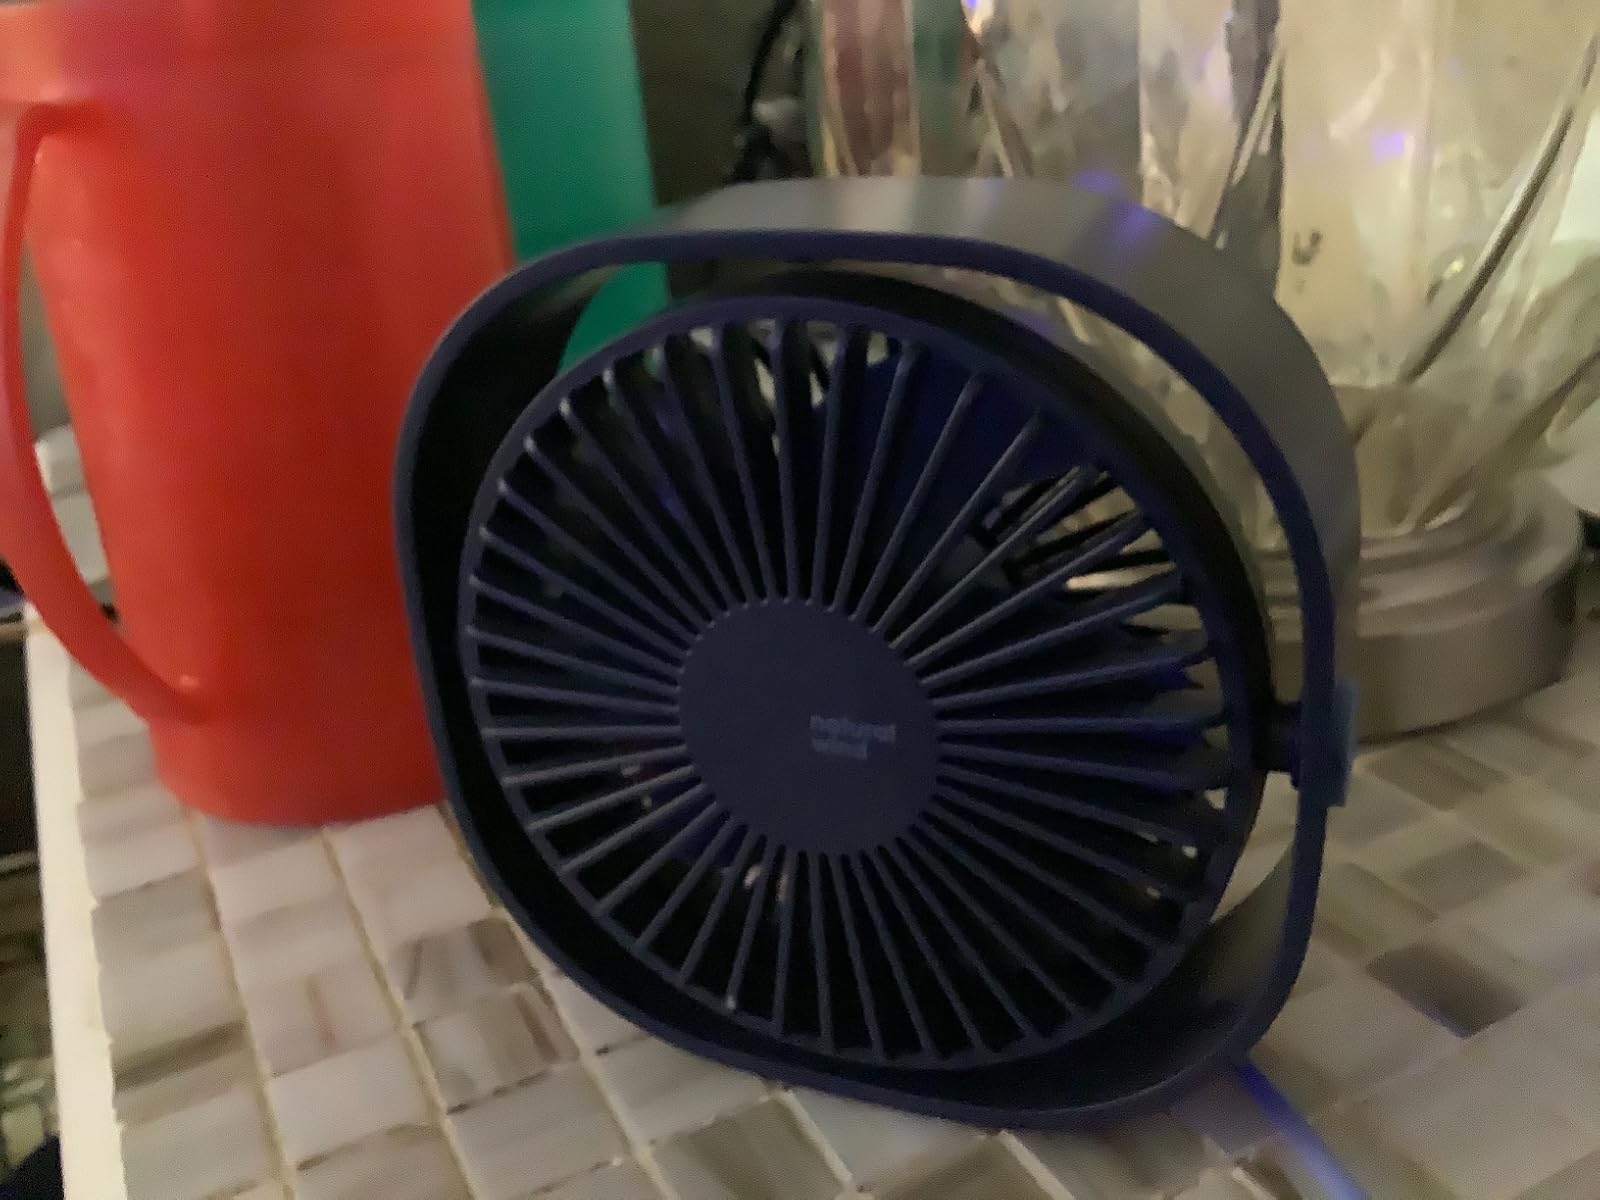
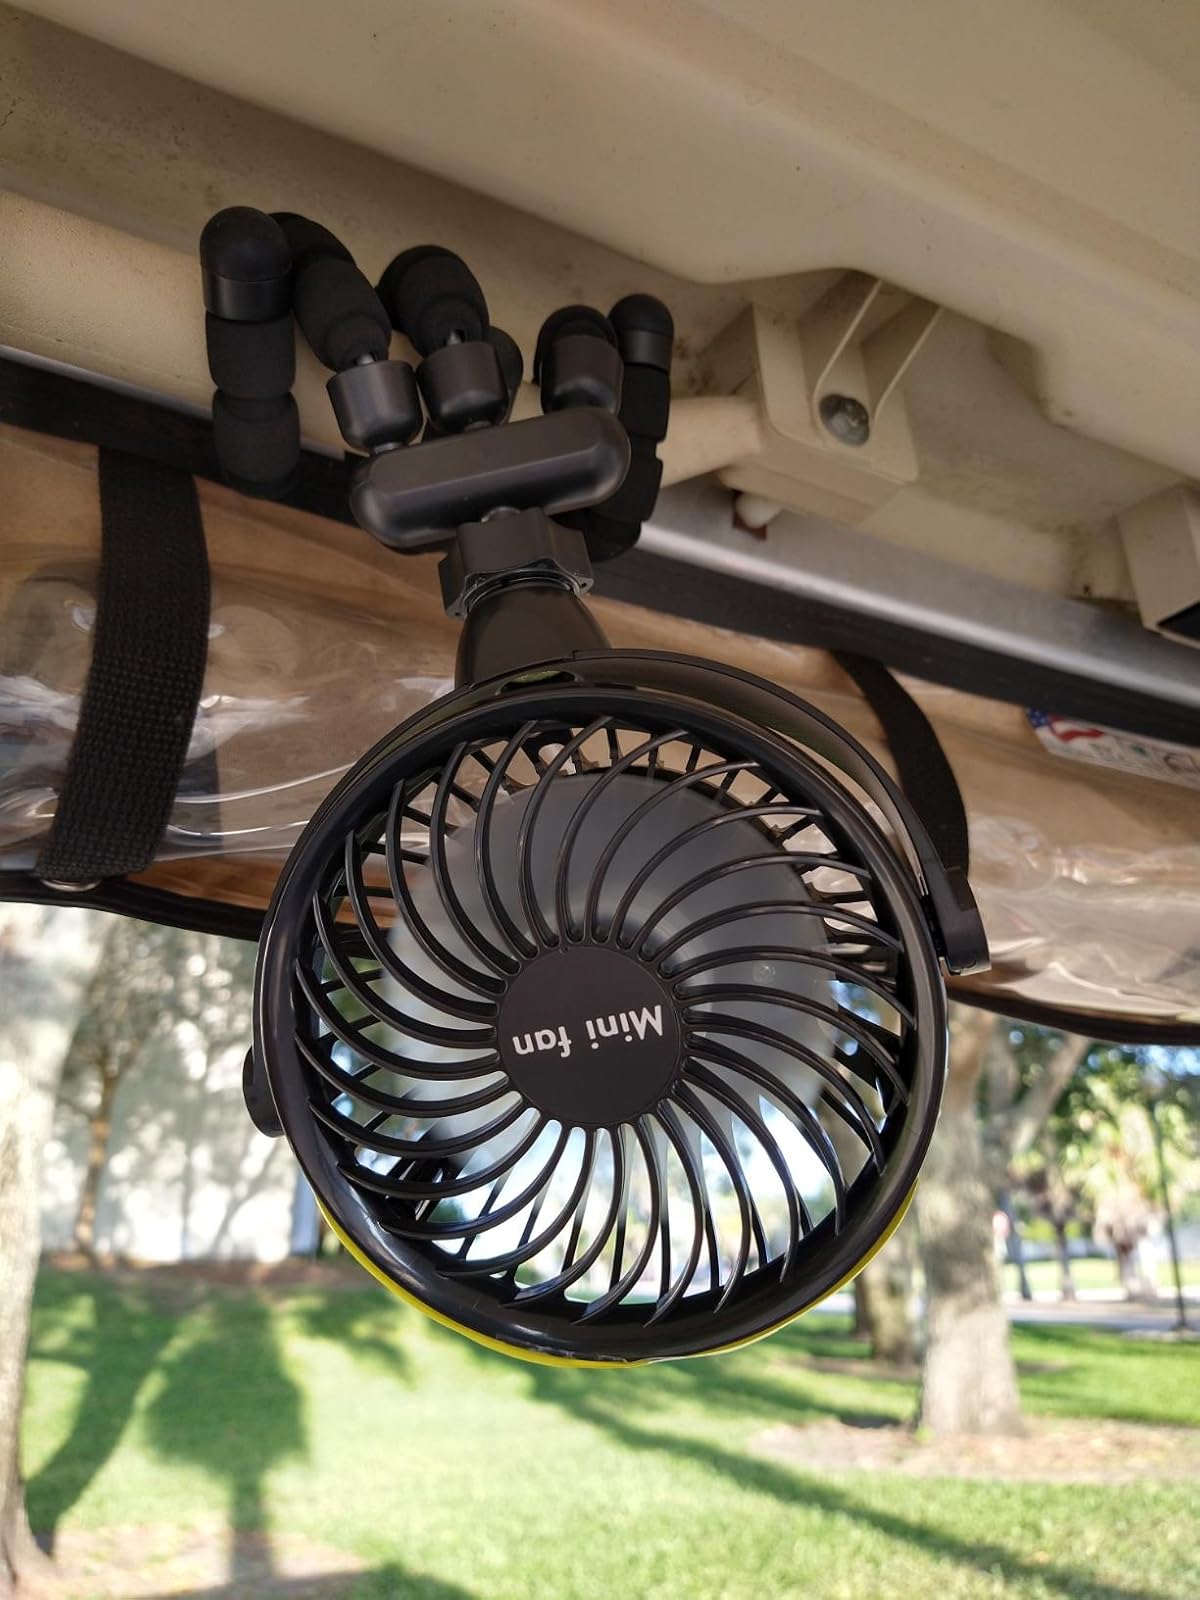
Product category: fan
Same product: no